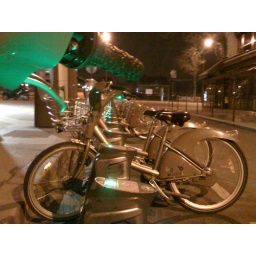
will travel home by bike 'velib'